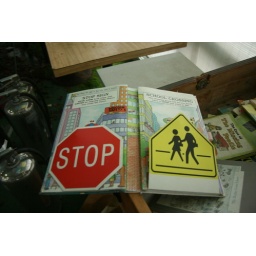
The popup book contained &amp;quot;stop&amp;quot; and &amp;quot;school crossing&amp;quot; signs upon turning the first page.